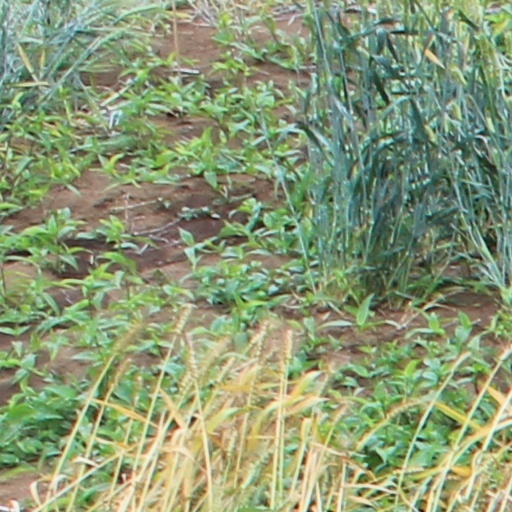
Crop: wheat